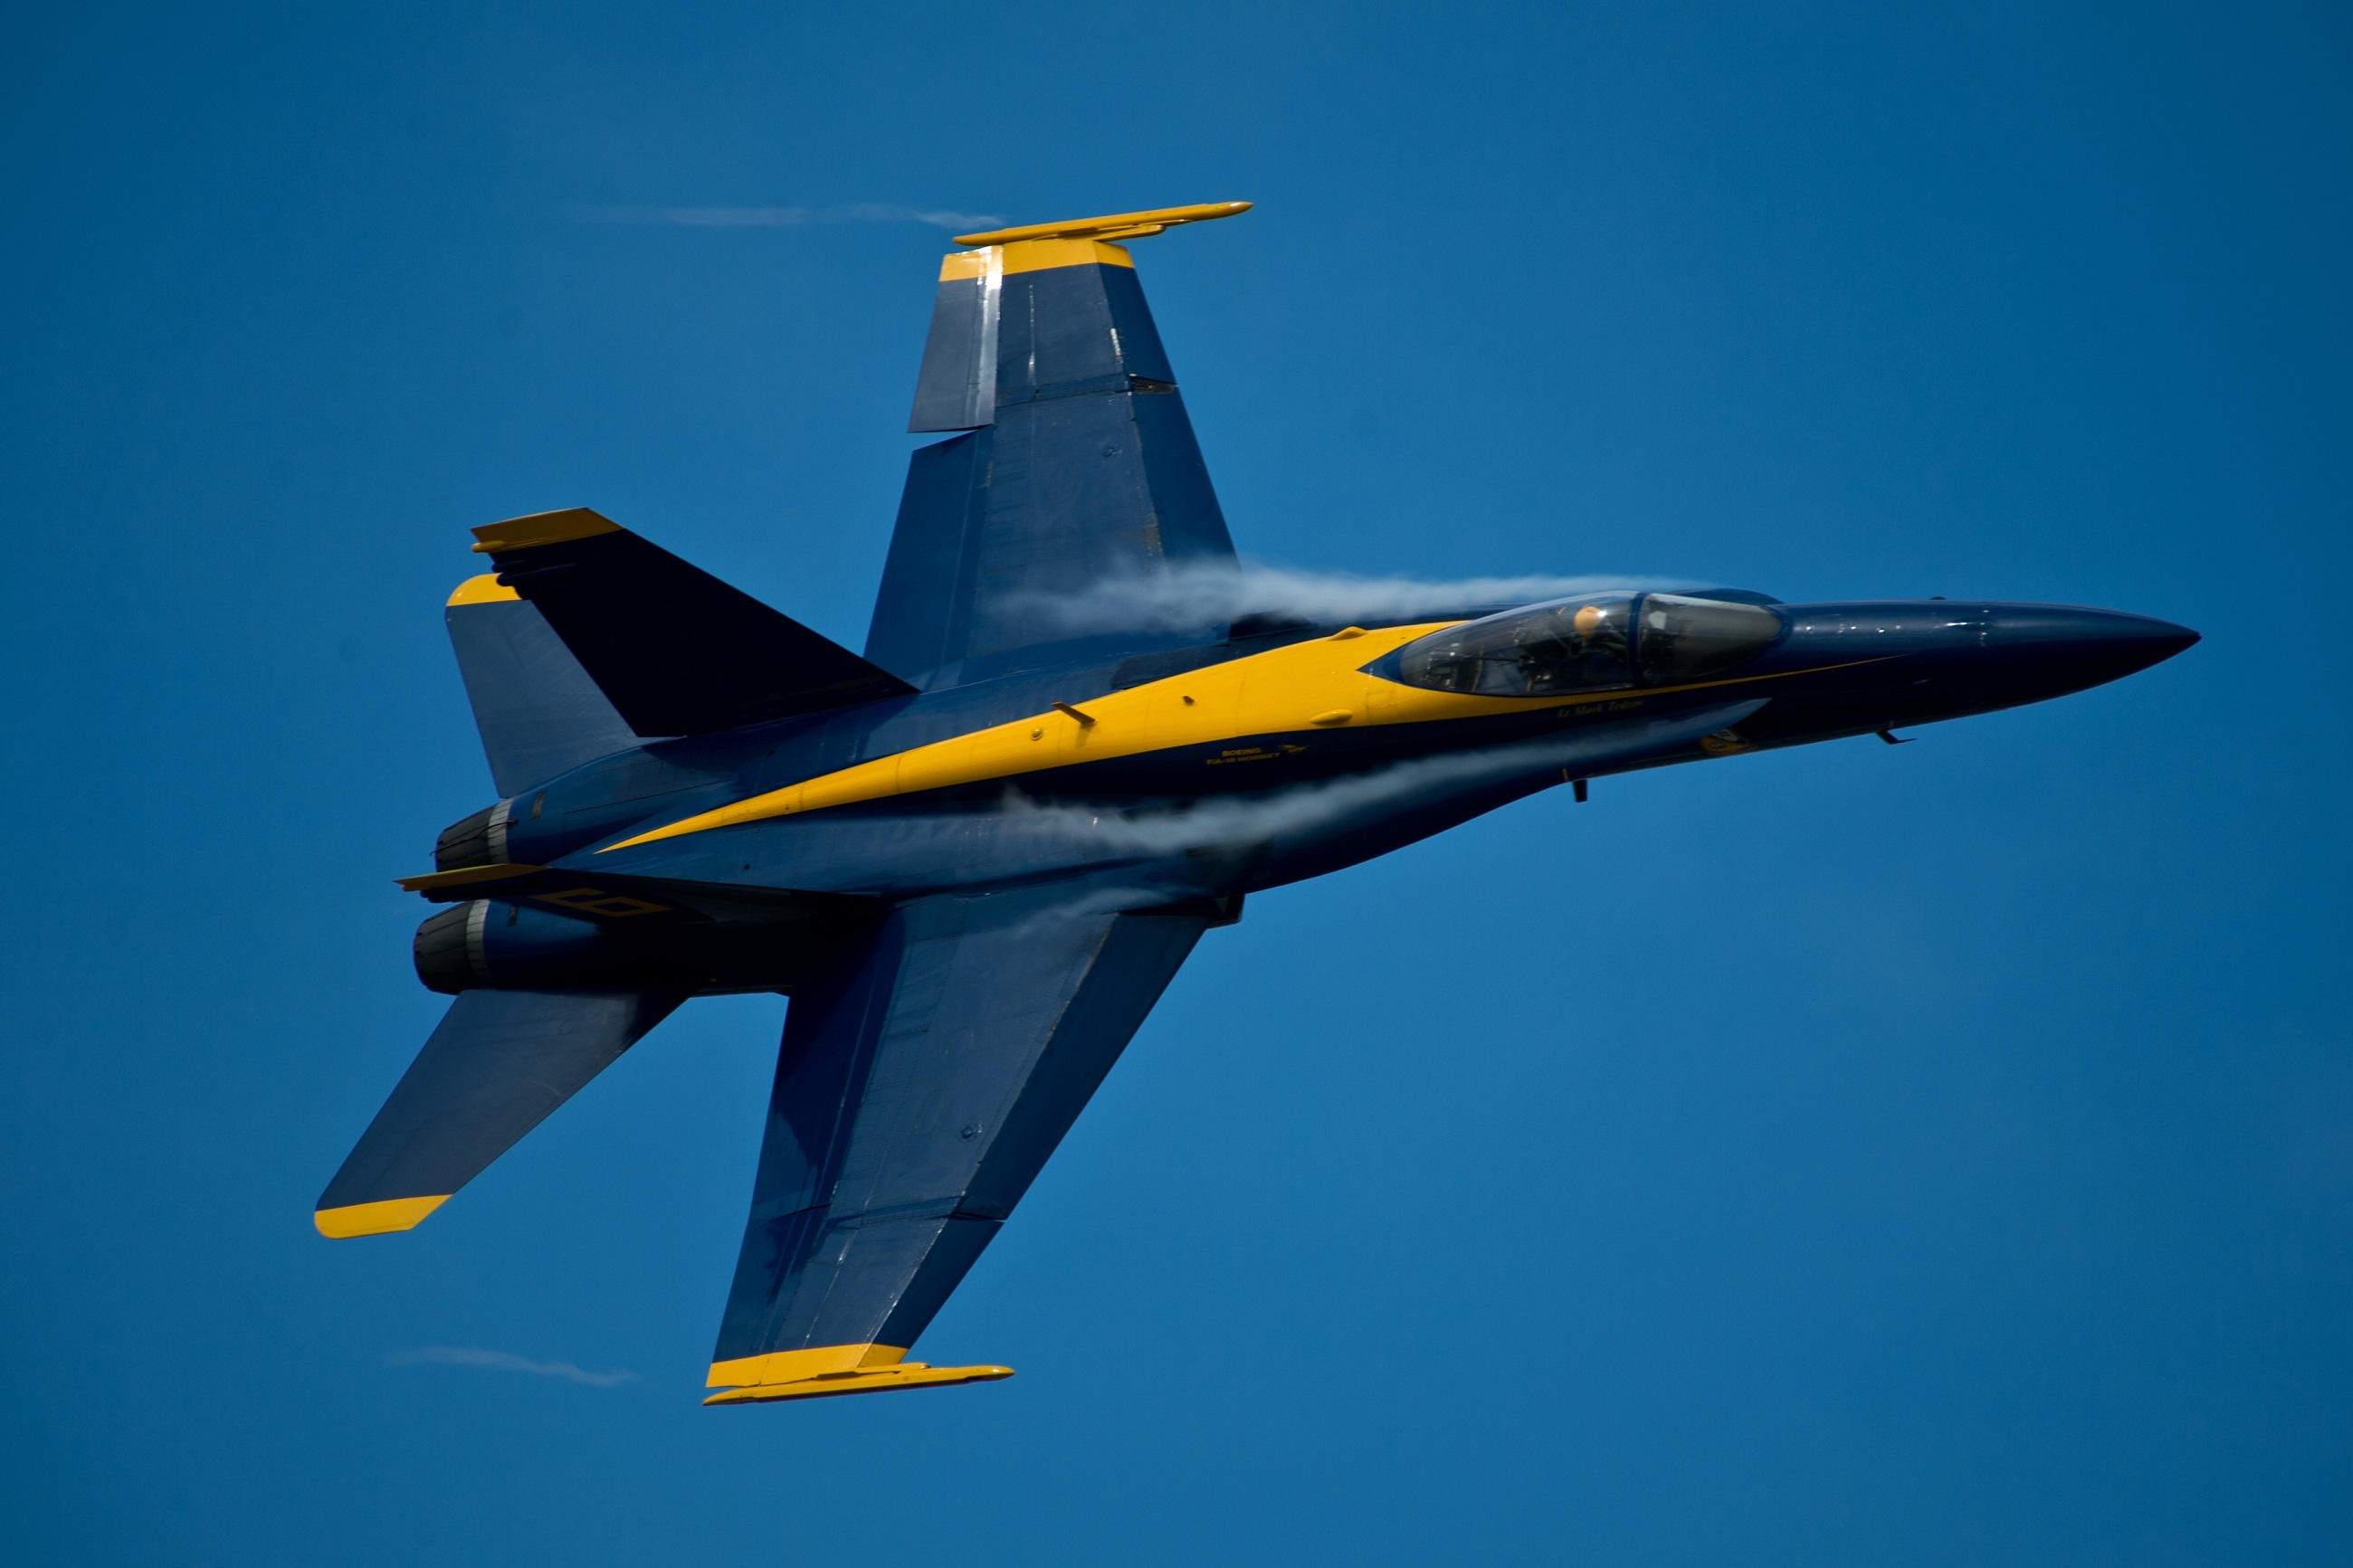
wing, airplane, plane, aircraft, jet, vehicle, aviation, show, usa, blue, skill, team, airplanes, precision, navy, demonstration, sortie, fast, boeing, maneuvers, blue angels, air force, jet aircraft, aerobatics, team work, fighters, fighter aircraft, military aircraft, atmosphere of earth, aerospace engineering, mcdonnell douglas fa 18 hornet, boeing fa 18e f super hornet, sukhoi su 35bm, mcdonnell douglas f 15 eagle, lockheed martin, lockheed martin f 22 raptor, sukhoi su 27